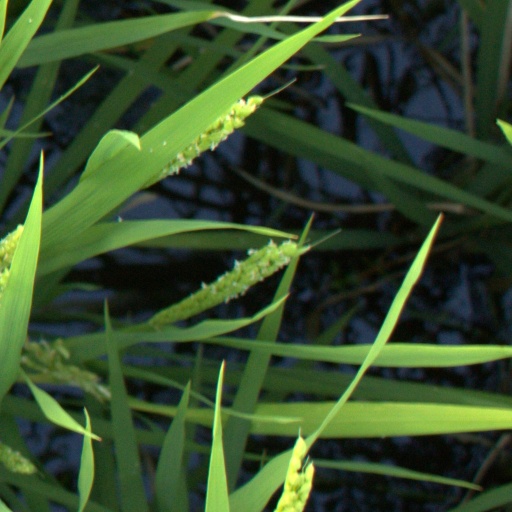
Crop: rice